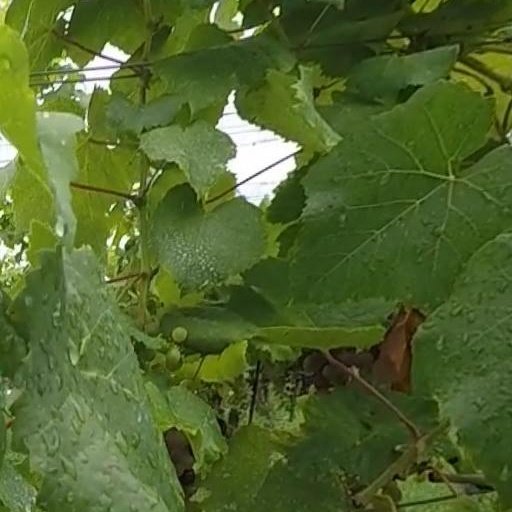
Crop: grape